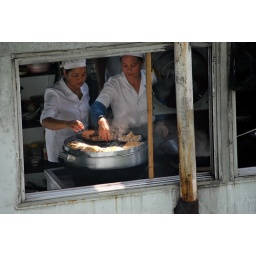
Fresh cooking going on in the boat in front. Check out the chicken head!